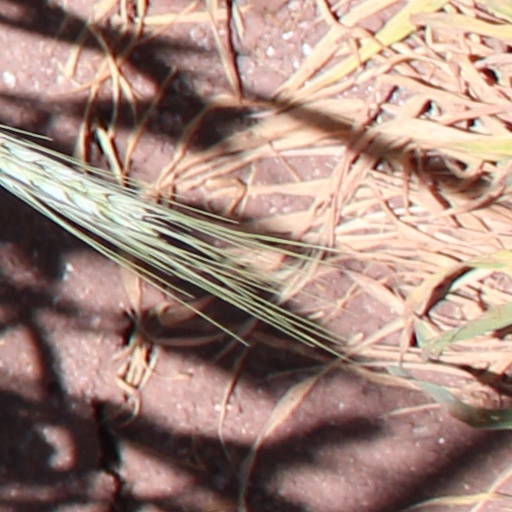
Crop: wheat